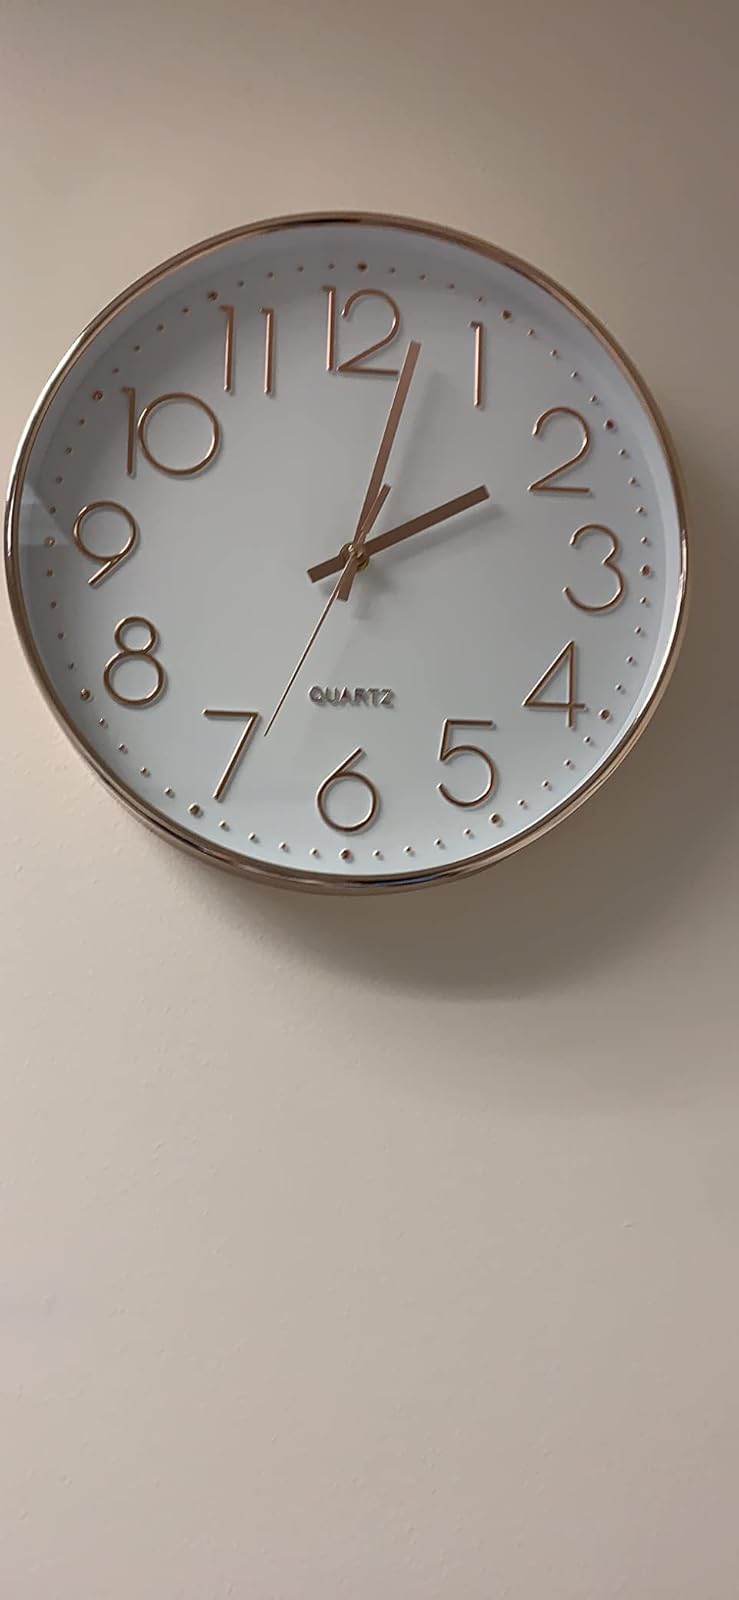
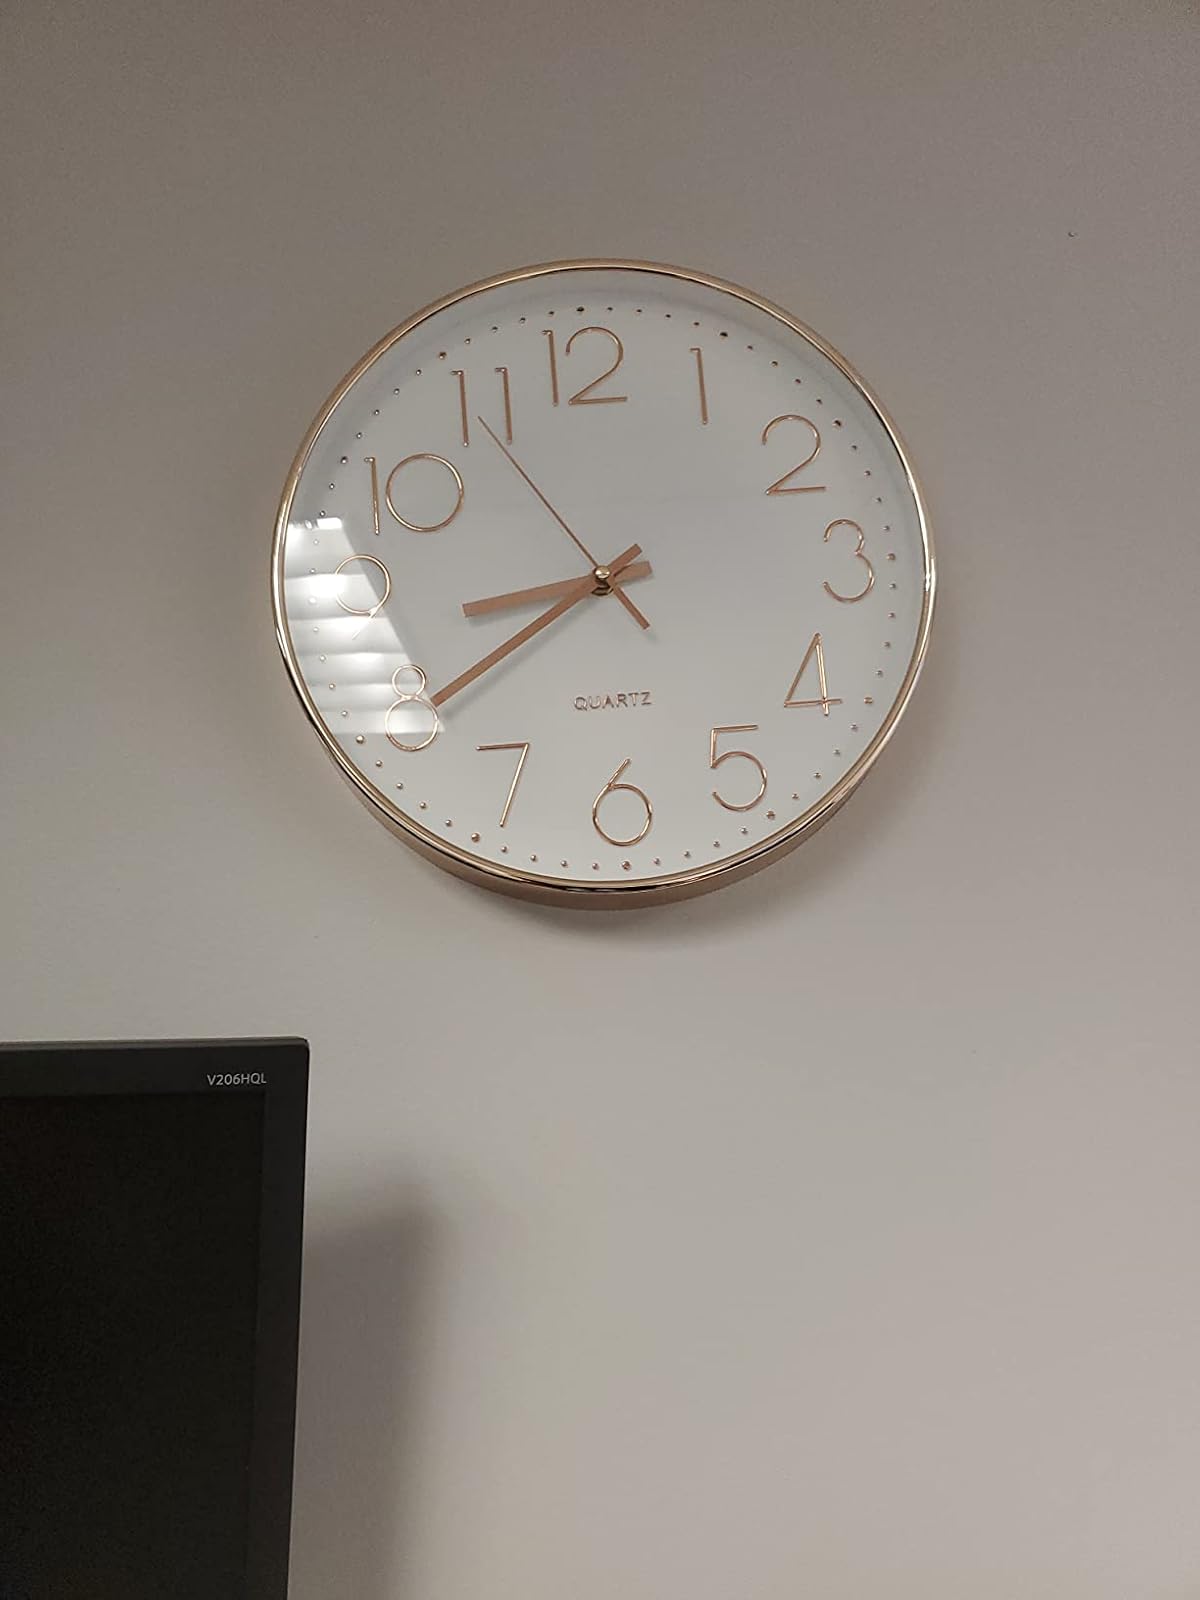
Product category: clock
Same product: yes